Sacchetti family

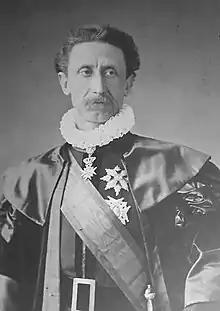
Photo of Marques Urbano Sacchetti. (1835-1912) Son of Girolamo Sacchetti and Donna Maria Spada-Veralli. husband of "The Black Queen" Beatrice Orsini.

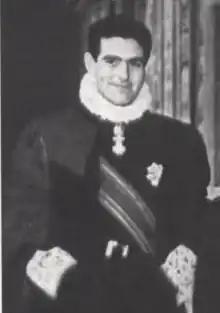
Il marchese Giulio Sacchetti (1926–2010)

Gianfrancesco was the Commissary General of the Papal troops in Valtellina in 1623 and 1626; and was created Marquis of Rigattini in 1632 and a Marquis of the Baldachin in 1633 giving him the rank of Prince at the papal court. The current Roman branch is descendant from Matteo and his wife Cassandra Ricasoli-Rucellai. Their son Don Giovanni Battista and Caterina Acciaioli inherited his uncle's title and their son Matteo who married Chiara Orsini exchanged the Marquisate of Castel Rigattini for the Marquisate of Castel Romano.